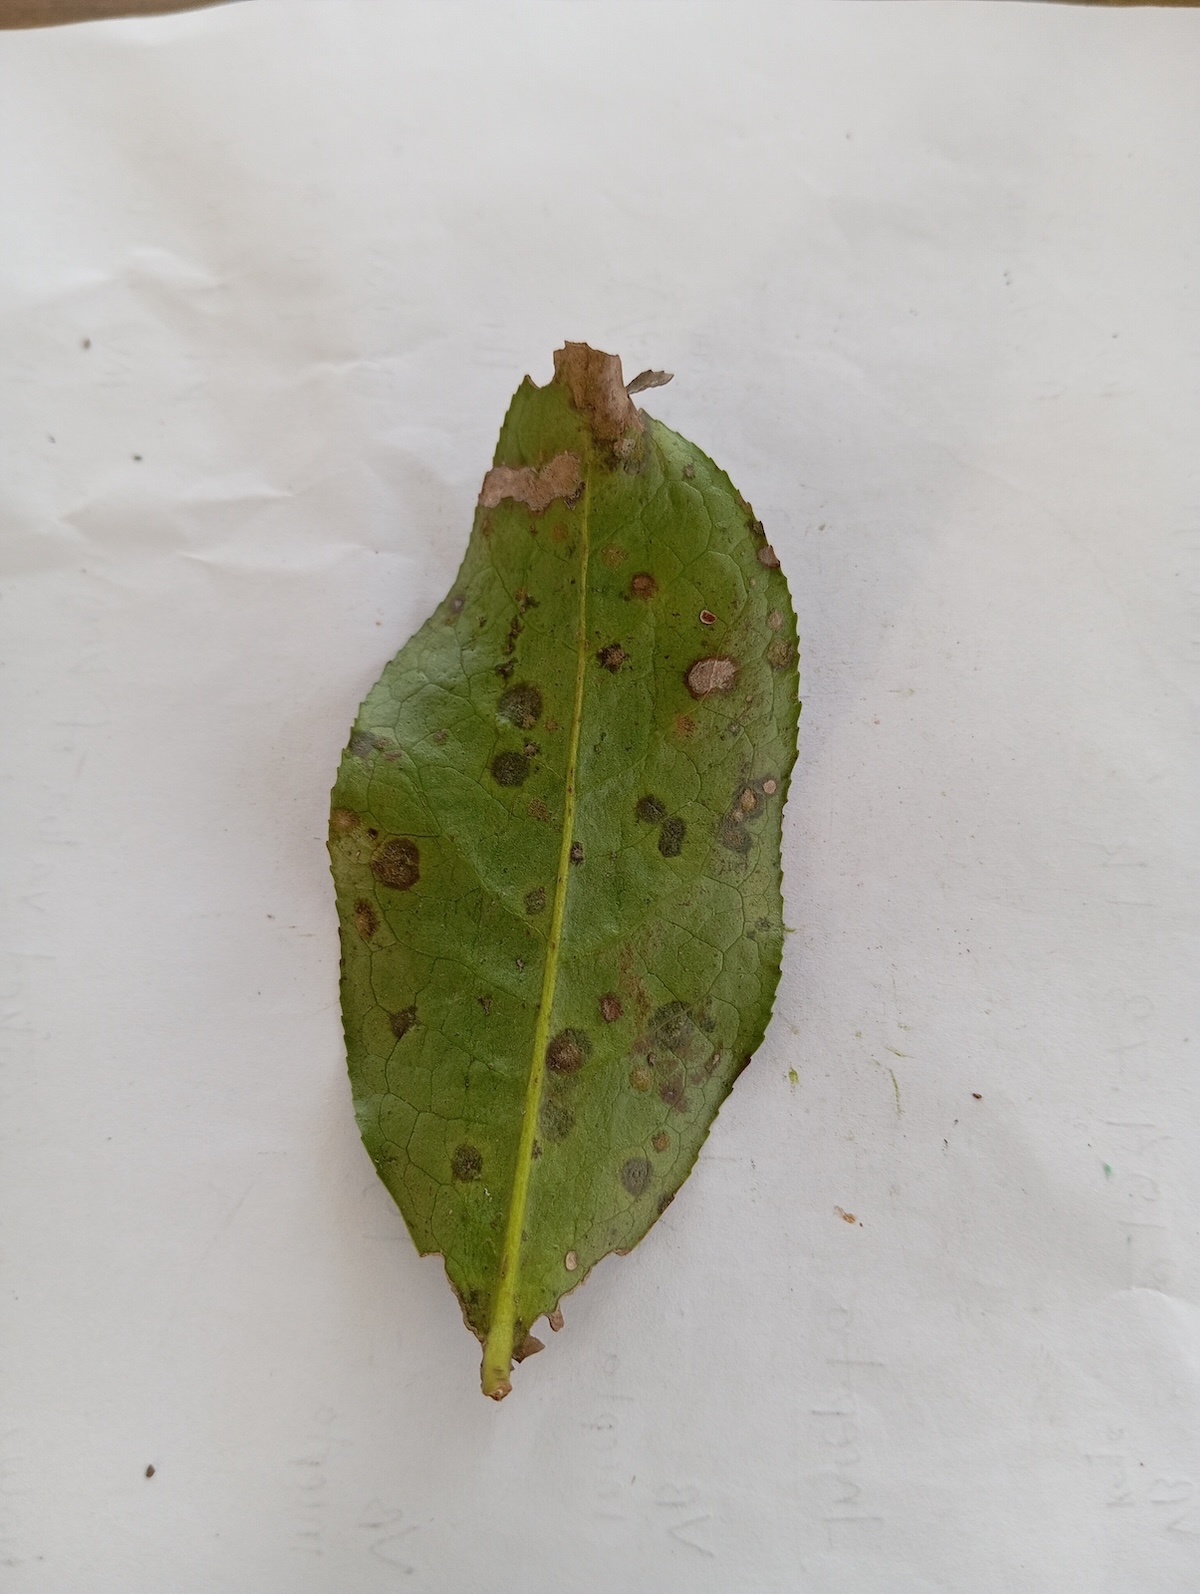
Label: Tea algal leaf spot